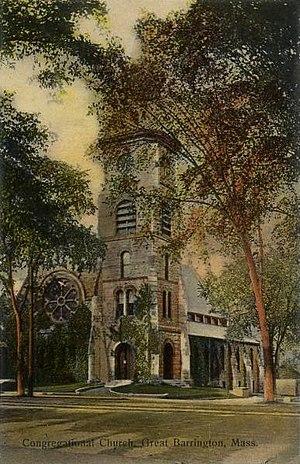
William Edward Burghardt Du Bois dit « W. E. B. Du Bois », né le 23 février 1868 à Great Barrington, États-Unis, et mort le 27 août 1963 à Accra, au Ghana, est un sociologue, historien, militant pour les droits civiques, militant panafricain, éditorialiste et écrivain américain. Après avoir été diplômé de l'université Harvard, où il fut le premier afro-américain à y obtenir un doctorat, il devint professeur d'histoire, de sociologie et d'économie à la Clark Atlanta University. Du Bois fut l'un des fondateurs de la National Association for the Advancement of Colored People en 1909.